Yitro

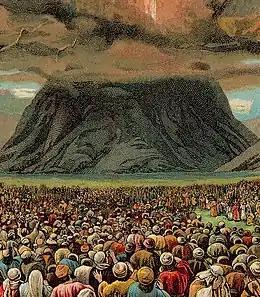
"The Ten Commandments" (illustration from a Bible card published 1907 by the Providence Lithograph Company)

Yitro, Yithro, Yisroi, Yithre, Yisrau, or Yisro (Hebrew for the name "Jethro," the second word and first distinctive word in the parashah) is the seventeenth weekly Torah portion ("parashah") in the annual Jewish cycle of Torah reading and the fifth in the Book of Exodus. The parashah tells of Jethro's organizational counsel to Moses and God's revelation of the Ten Commandments to the Israelites at Mount Sinai.